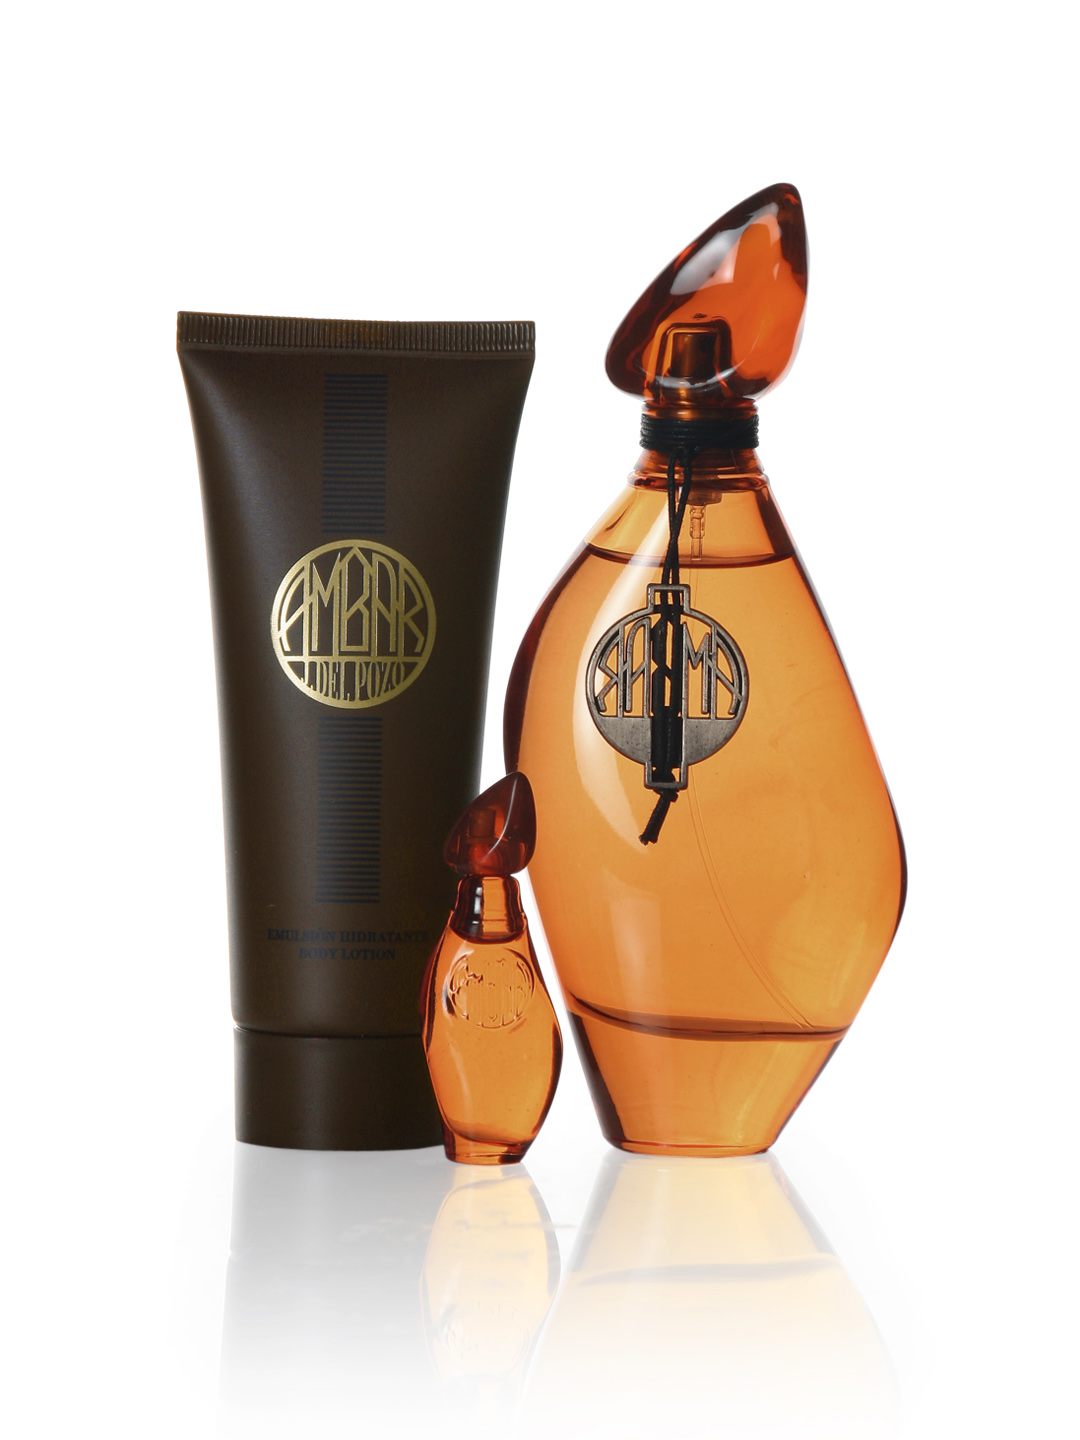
J.Del Pozo Ambar Women Perfume Fragrance Gift Set
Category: Personal Care / Fragrance / Perfume and Body Mist
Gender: Women
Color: Orange
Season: Spring 2017
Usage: Casual